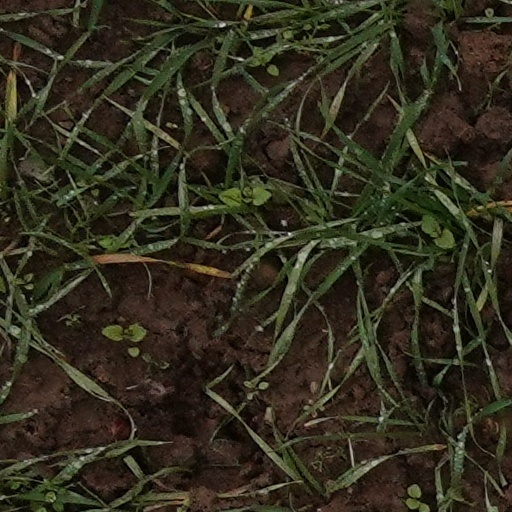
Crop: wheat